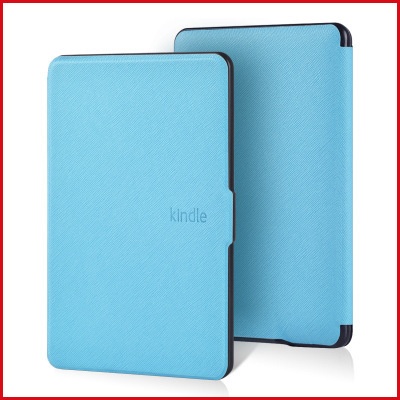
Kindle Ebook Leather Case
Model: kindle paperwhite899 / 958 e-book Material: Microfiber leather Size: 170mm * 120mm * 10mm Color: white, pink, red, purple, green, black, dark blue, brown, sky blue, rose red, mint green
Brand: CJ
Category: Electronics > Electronics Accessories > Computer Accessories > Handheld Device Accessories > E-Book Reader Accessories